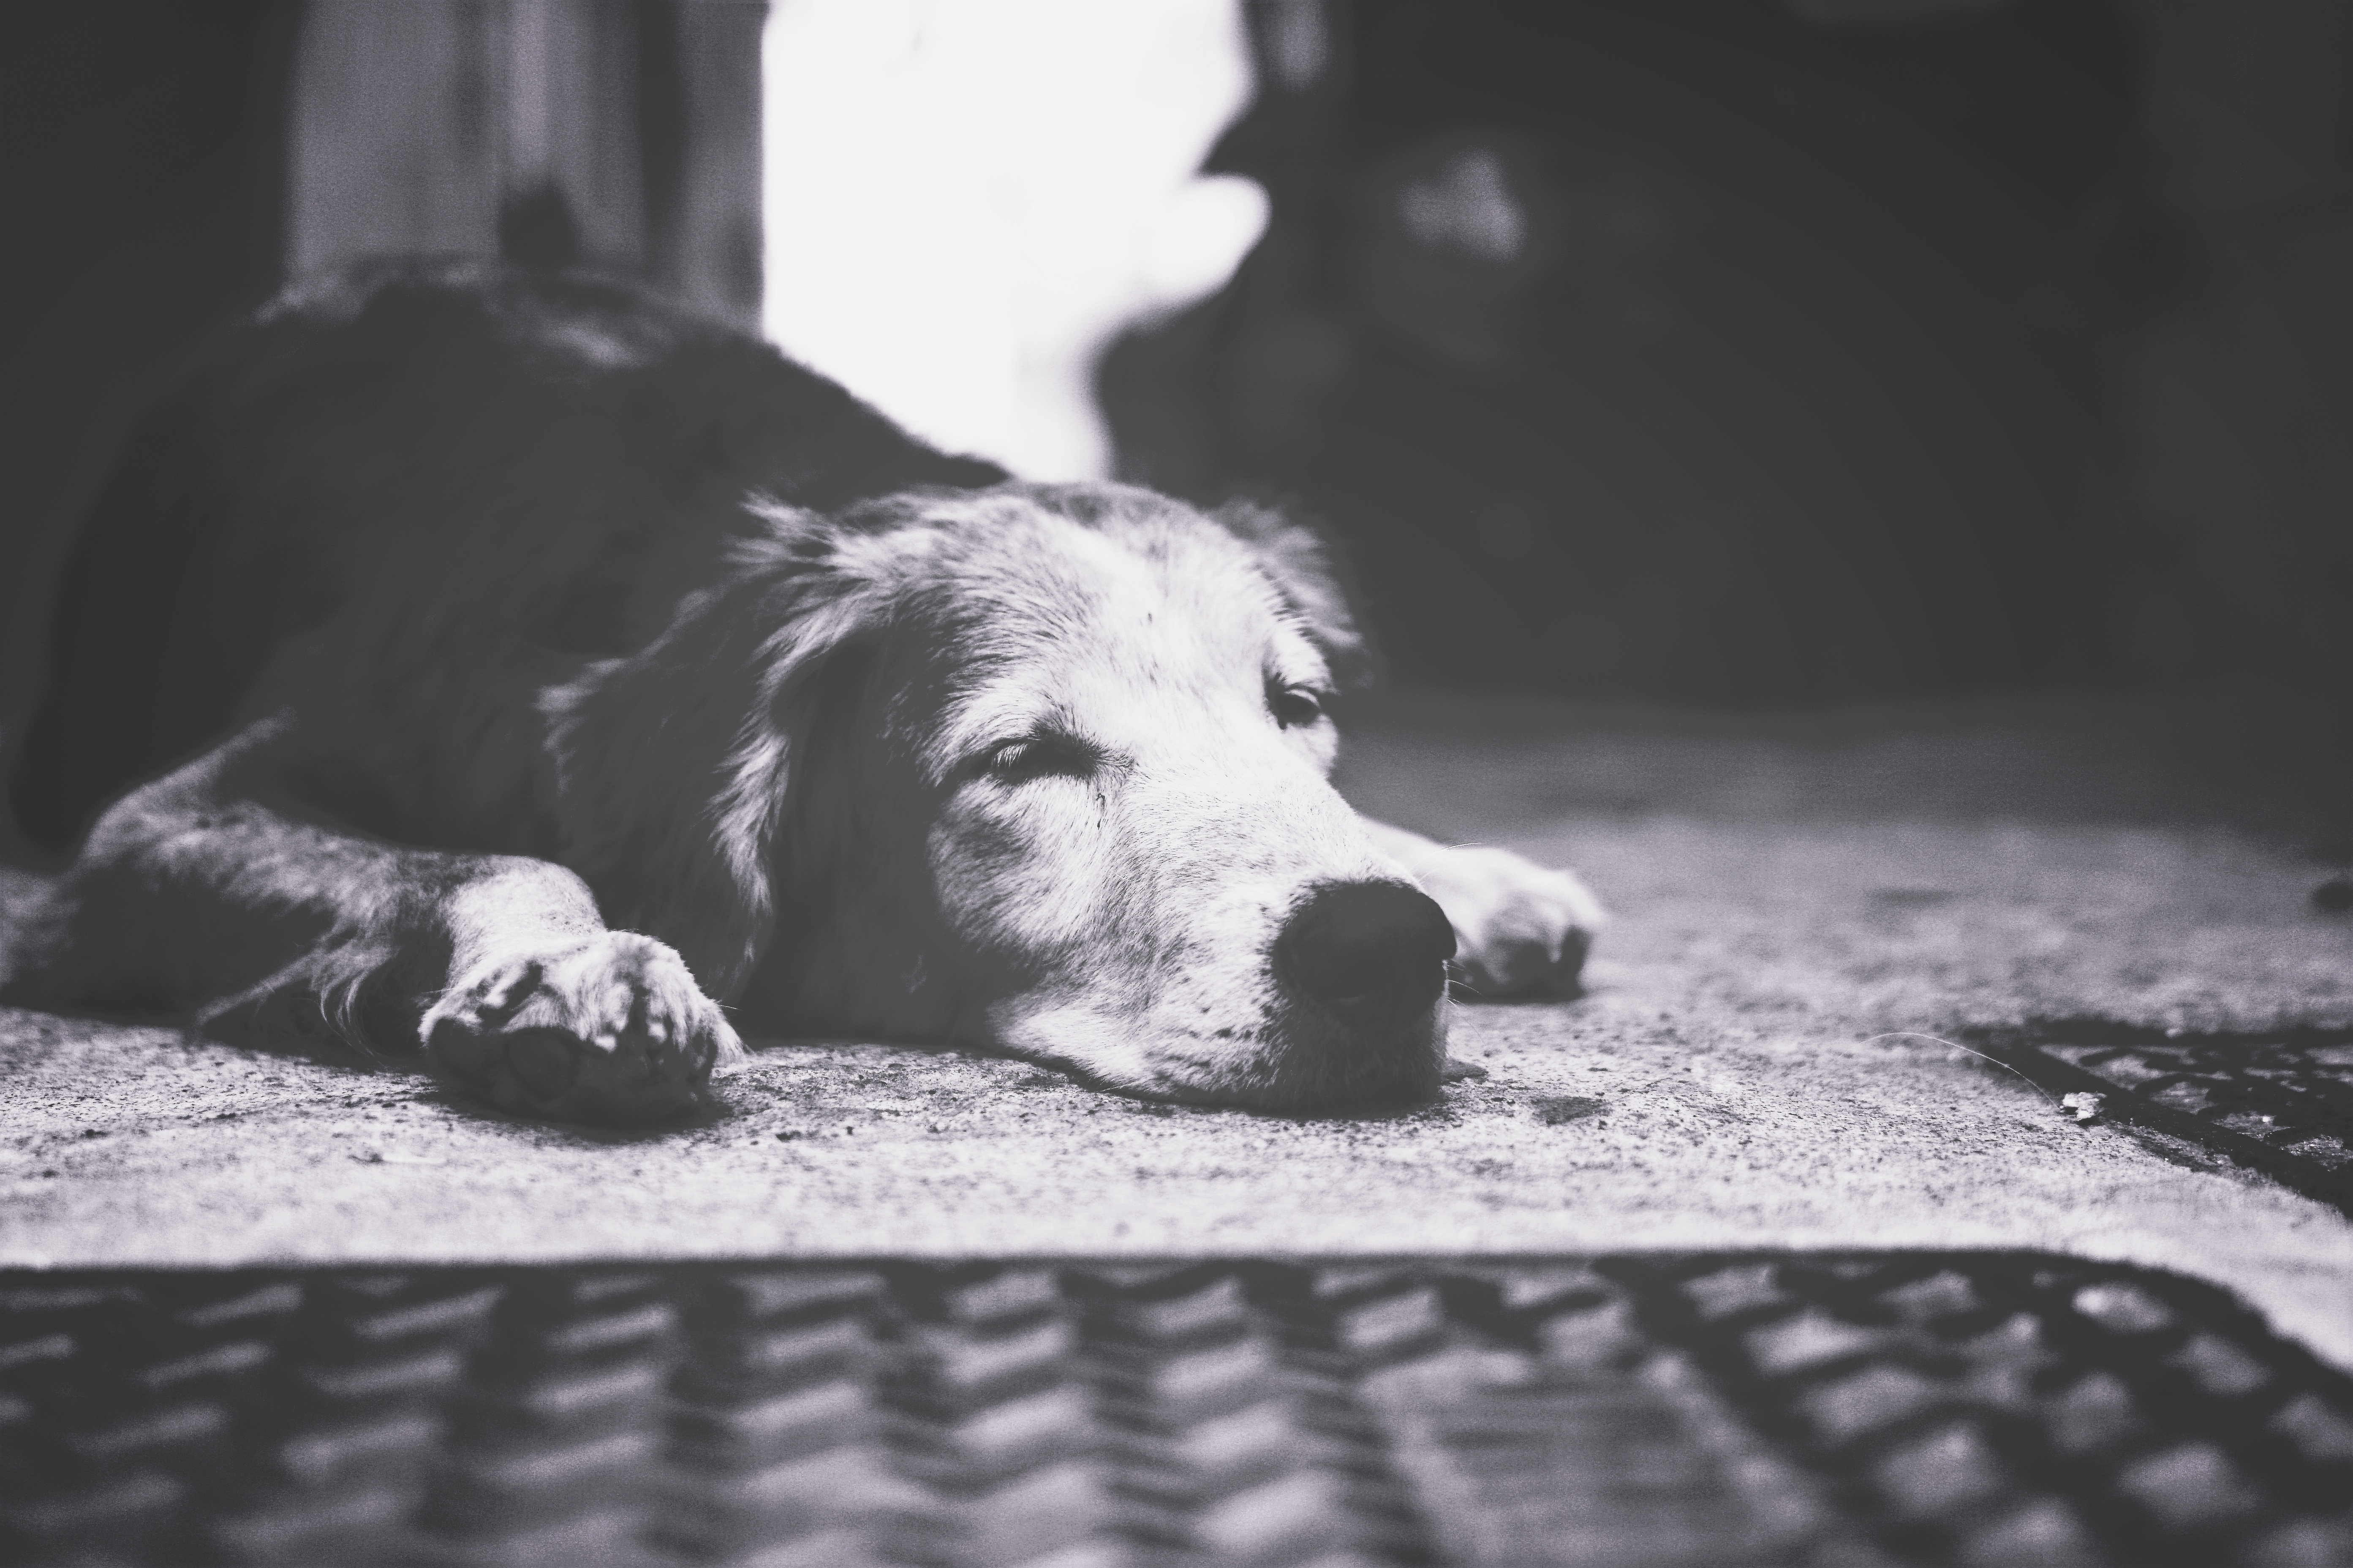
snow, winter, black and white, white, dog, weather, mammal, black, monochrome, freezing, monochrome photography, dog like mammal